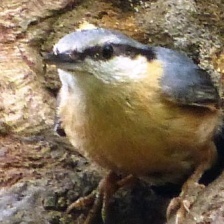
Species: CRESTED NUTHATCH
Scientific name: SITTA CAROLINENSIS